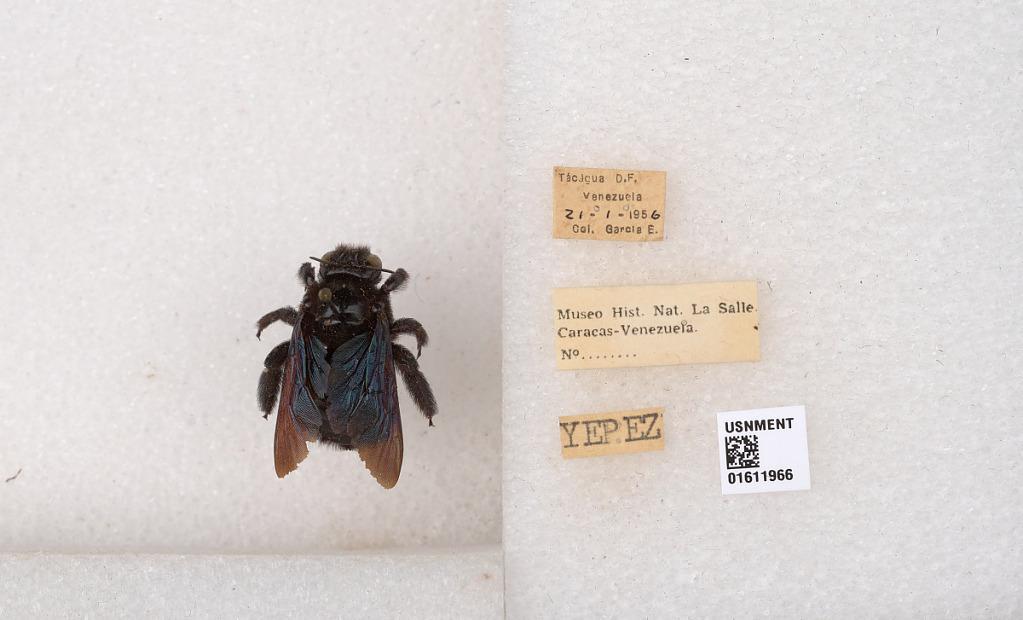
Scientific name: Xylocopa
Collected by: E. Garcia
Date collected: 1956-1-21
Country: Venezuela
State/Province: Federal
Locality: Tacagua